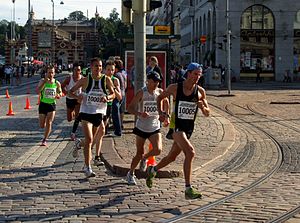
Helsinki / Kultur / Sport
Helsinki City Martathon 2011
Helsinki eller Helsingfors er Finlands hovedstad og største by. Byen ligger i landskabet Nyland i Sydfinland ved Finske Bugt. Helsinki har har 642.045 indbyggere, mens den større hovedstadsregion har 1,4 millioner indbyggere. Helsinki ligger 80 kilometer nord for Tallinn, 400 kilometer øst for Stockholm, og 390 kilometer vest for Sankt Petersborg. Helsinki har tætte historiske bånd til alle tre byer.